Mewar Residency

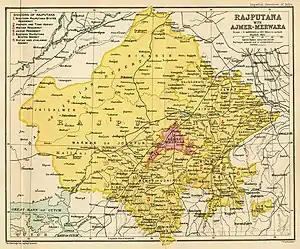
Map of Rajputana Agency, showing Ajmer-Mewar, 1909

Mewar Residency was a political subdivision of Rajputana Agency in British India. After treaty relations between Mewar and the East India Company commenced in 1818, the British government created a political sub-division known as Mewar Agency with its headquarters in Nimuch. In 1860–61, the headquarters were moved to Udaipur and, in 1881–82, the designation was changed from 'Agency' to 'Residency.' As of 1908, the Mewar Residency consisted of the four states of Udaipur, Banswara, Dungarpur, and Partabgarh, with headquarters in Udaipur.